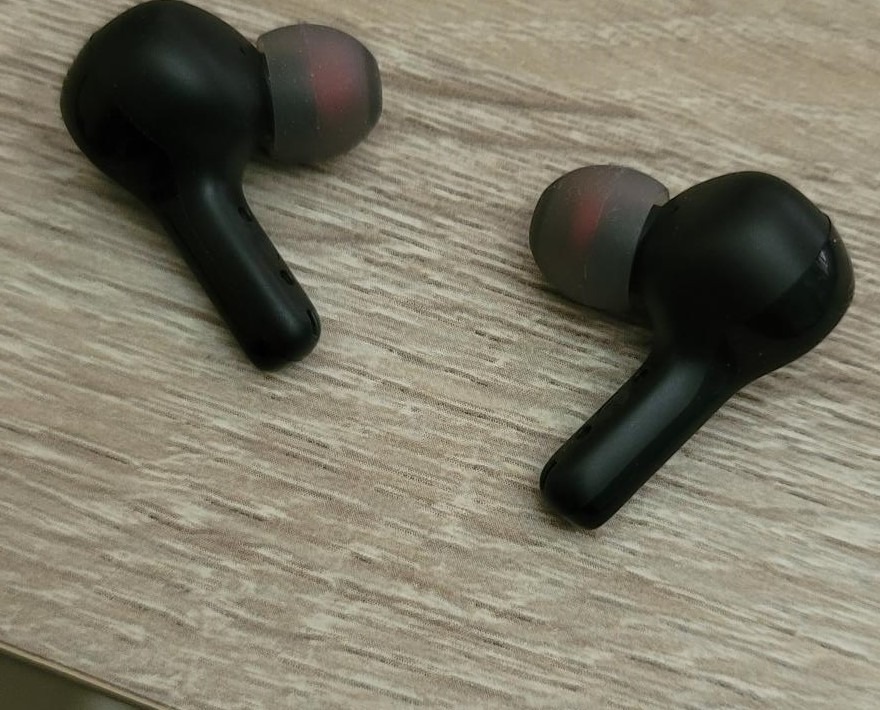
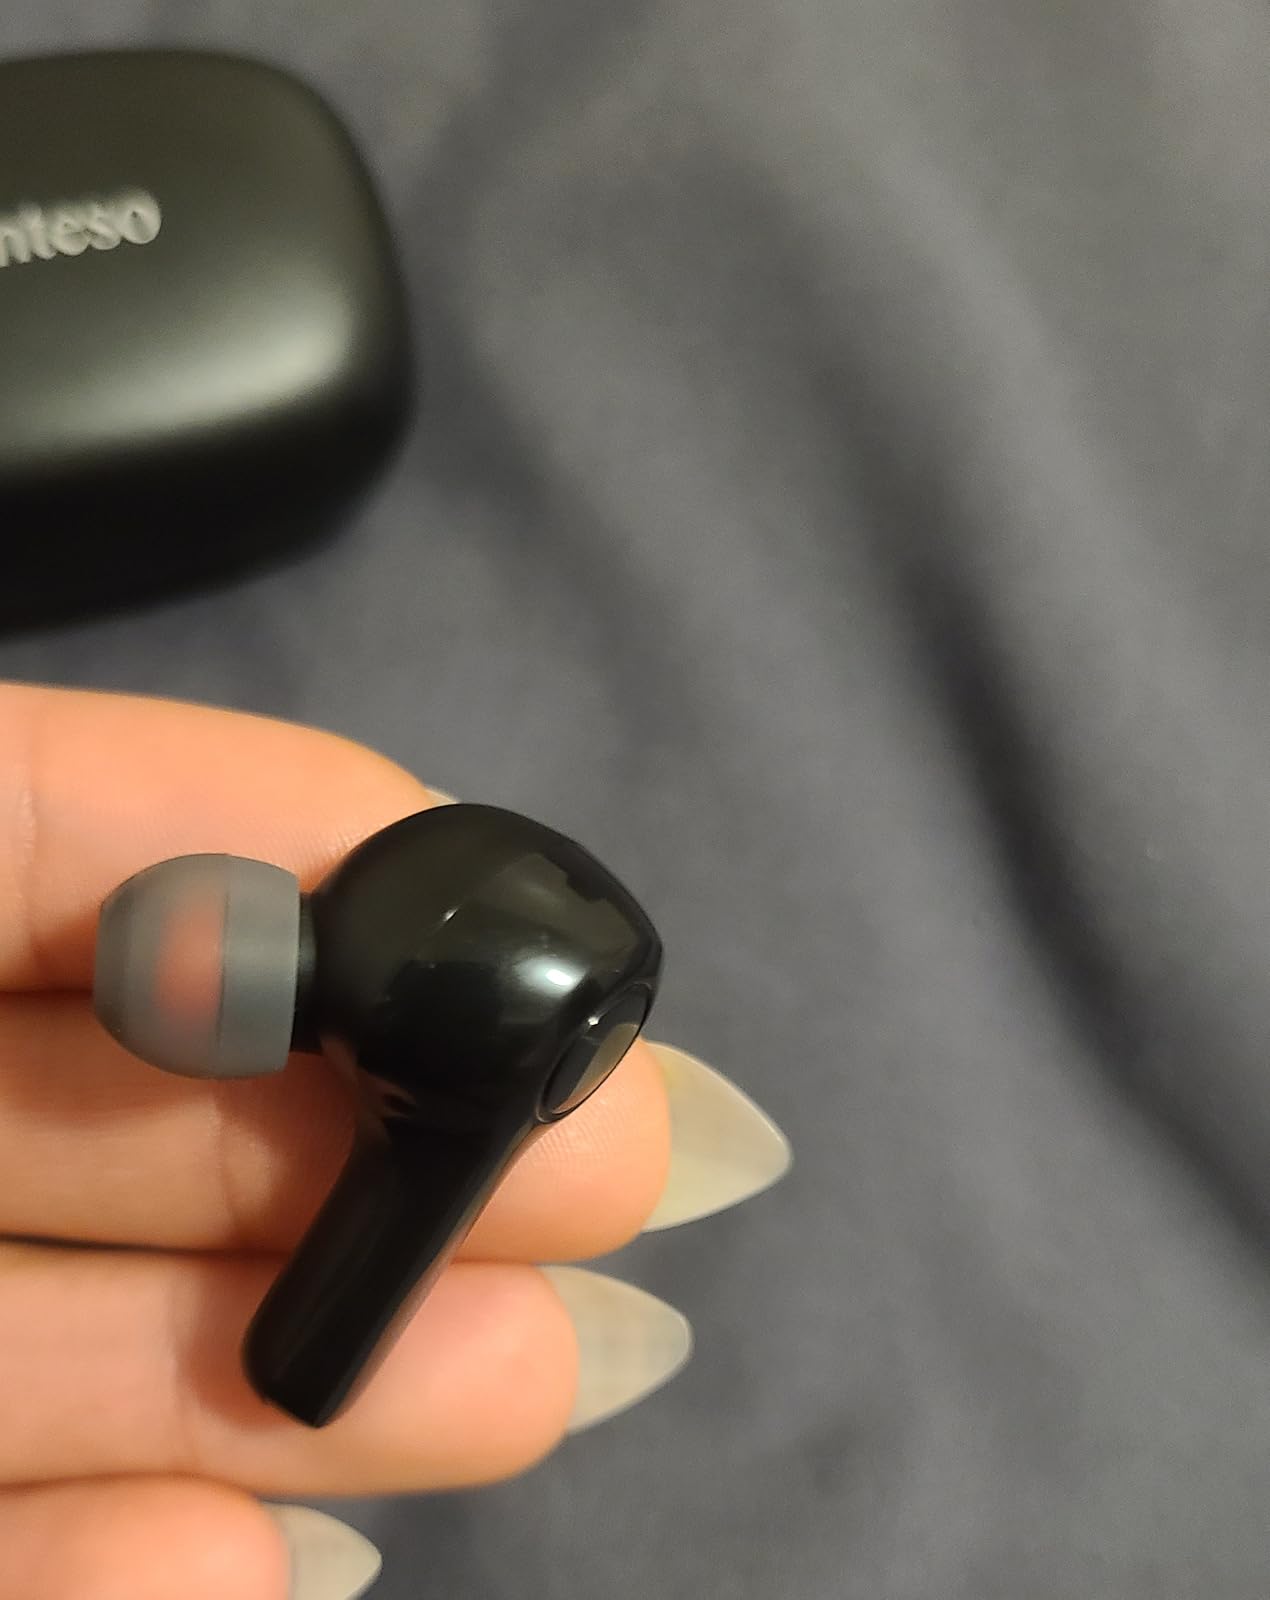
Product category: earbuds
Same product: yes